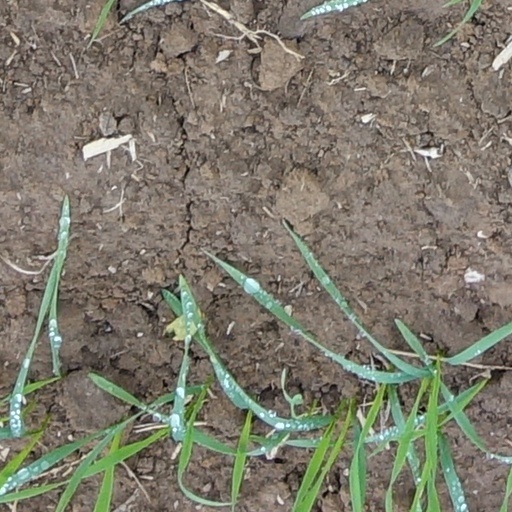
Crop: wheat